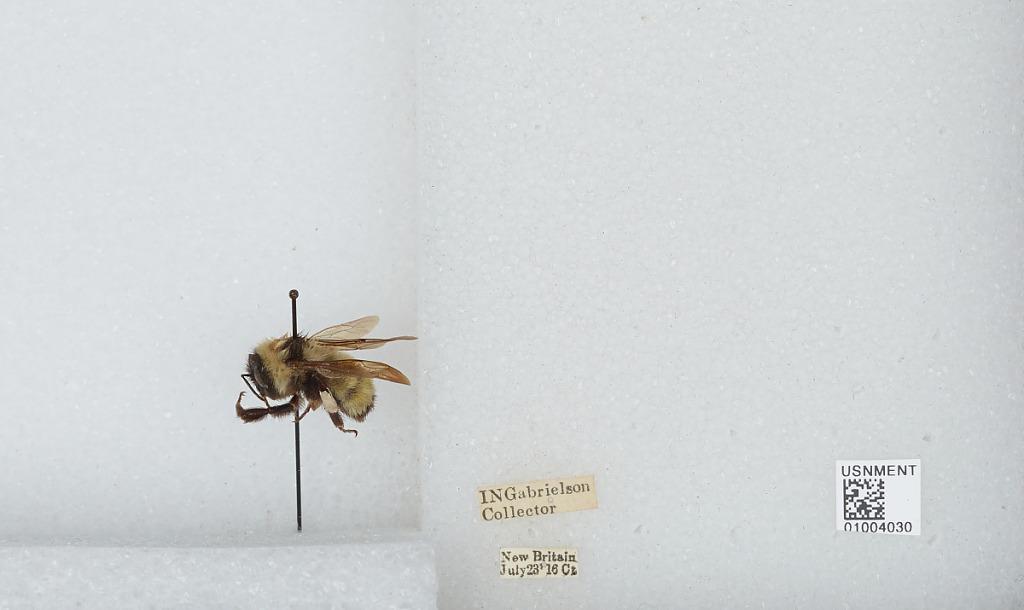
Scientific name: Bombus (Fervidobombus) fervidus fervidus (Fabricius)
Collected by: I. Gabrielson
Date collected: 1916-7-23
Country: United States
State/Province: Connecticut
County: Hartford
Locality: New Britain
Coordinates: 41.6612, -72.7795